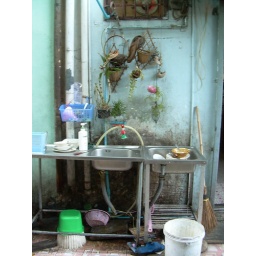
Great sink right out in the alley between the kitchen and the restaurant. It simply drains into the street.